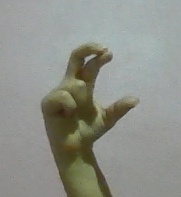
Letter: thal